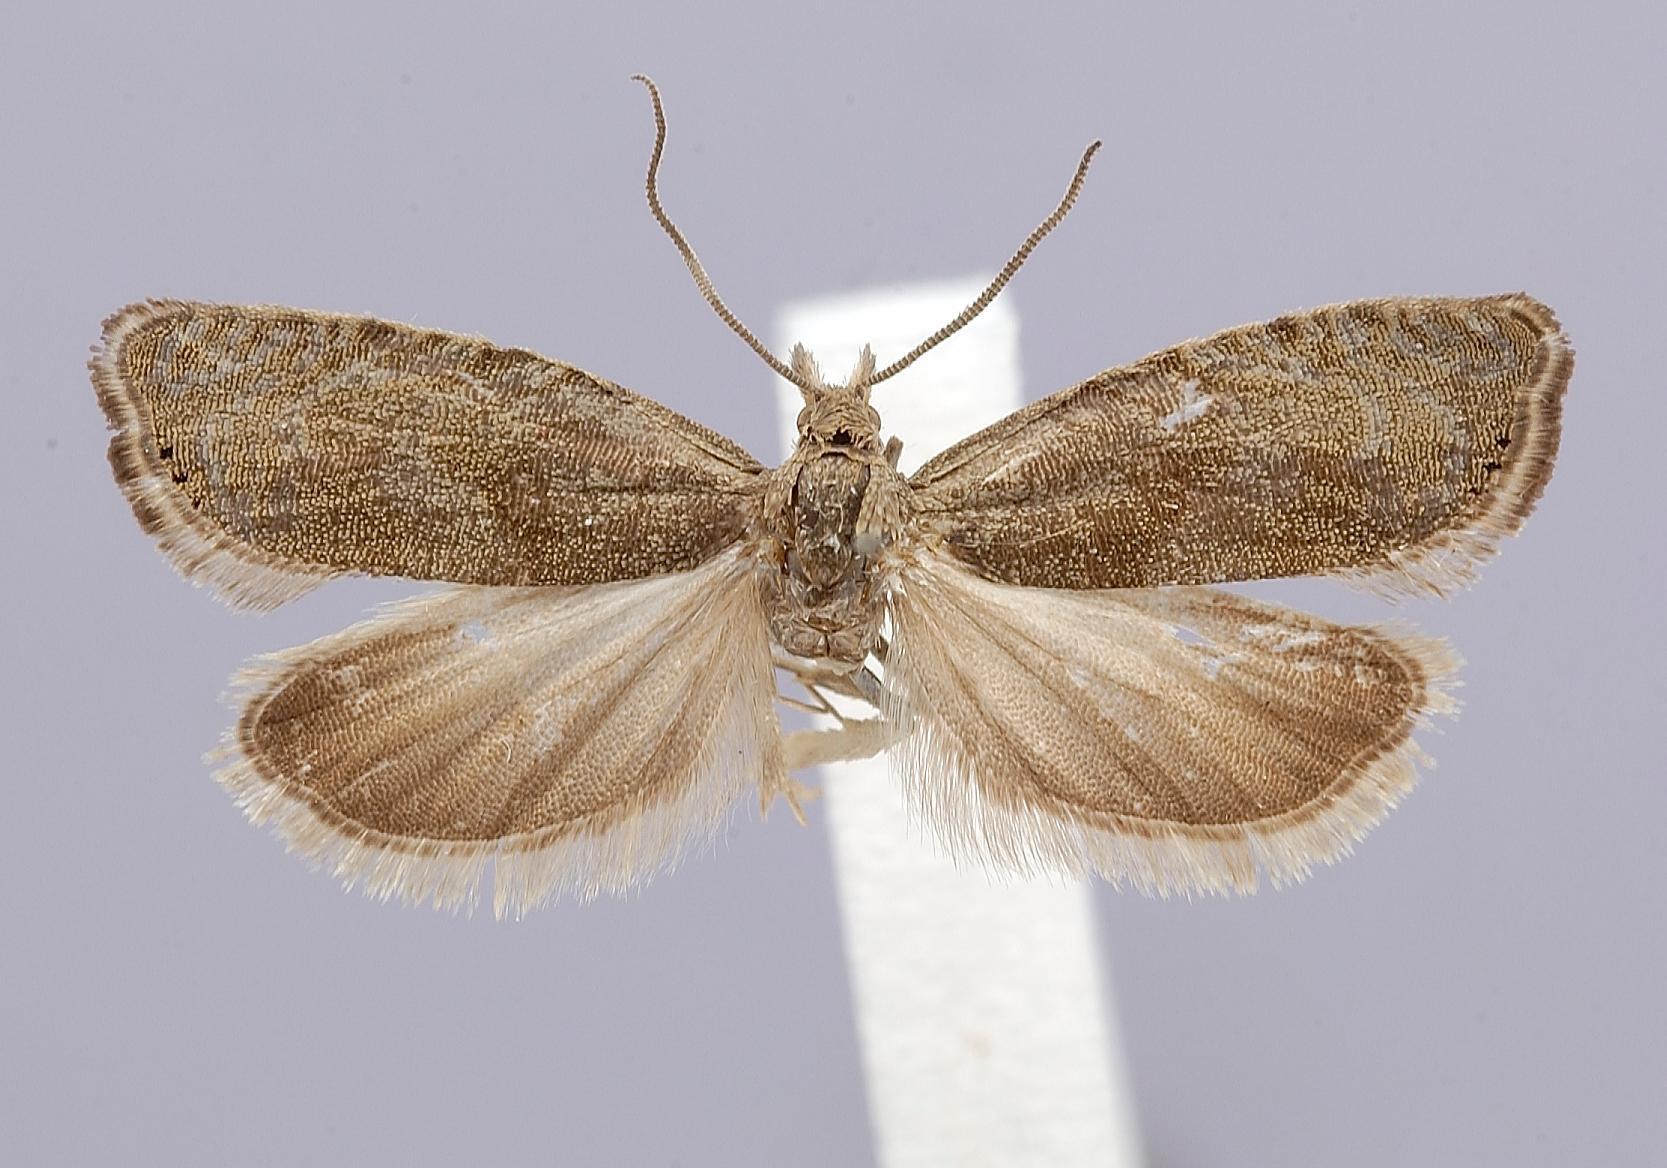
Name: Dichrorampha tayulingensis
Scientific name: Dichrorampha tayulingensis Kawabe, 1986
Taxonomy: Animalia, Arthropoda, Insecta, Lepidoptera, Tortricidae
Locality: Hualien Hsien, Tayuling, 2560 m, Haulien Hsien, Taiwan
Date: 2 Aug 1983 to 3 Aug 1983